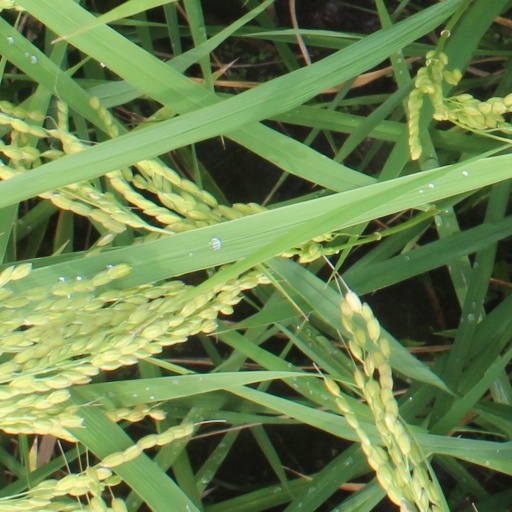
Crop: rice